Weststadt, Heidelberg

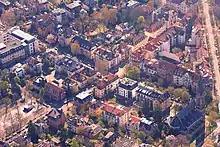
Heidelberg-Weststadt, Kleinschmidtstraße and Zähringerstraße

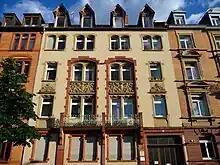
Characteristic dwelling at the edge of Weststadt

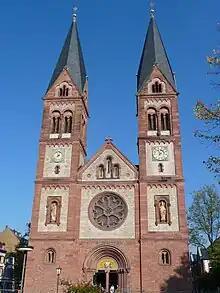
St. Bonifatius.

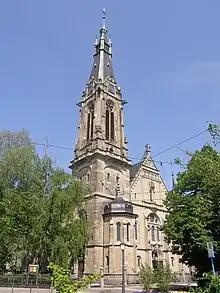
.

The cityscape consists partially of villas and partially of three-to-five story multi-family dwellings. Most houses were built before 1910 and remain in good structural condition. In the northwestern portion of the suburb and along Schiller und Römer streets, old stone constructions dominate. West of Römer street up to the train station, modern apartment blocks with four or five floors, built in the 1950s and 1970s predominate. The new Heidelberg Hauptbahnhof, which opened in 1955, is located in the suburb. Weststadt also used to contain the employment office, the freight train station, and the main post office. There are two churches dating back to the foundation of the suburb, the Catholic St. Bonifatius and the Protestant , whose 65 metre high tower is one of the major landmarks of western Heidelberg.